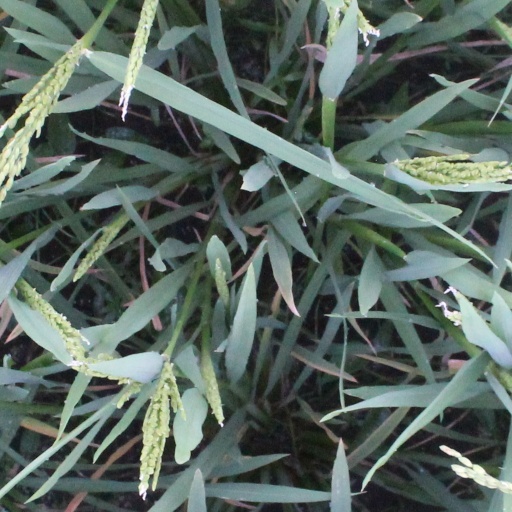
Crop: rice